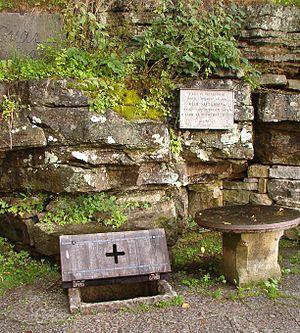
Olof III Skötkonung, fils de Erik Segersäll et de Sigrid Storråda, est le premier roi chrétien de Suède.